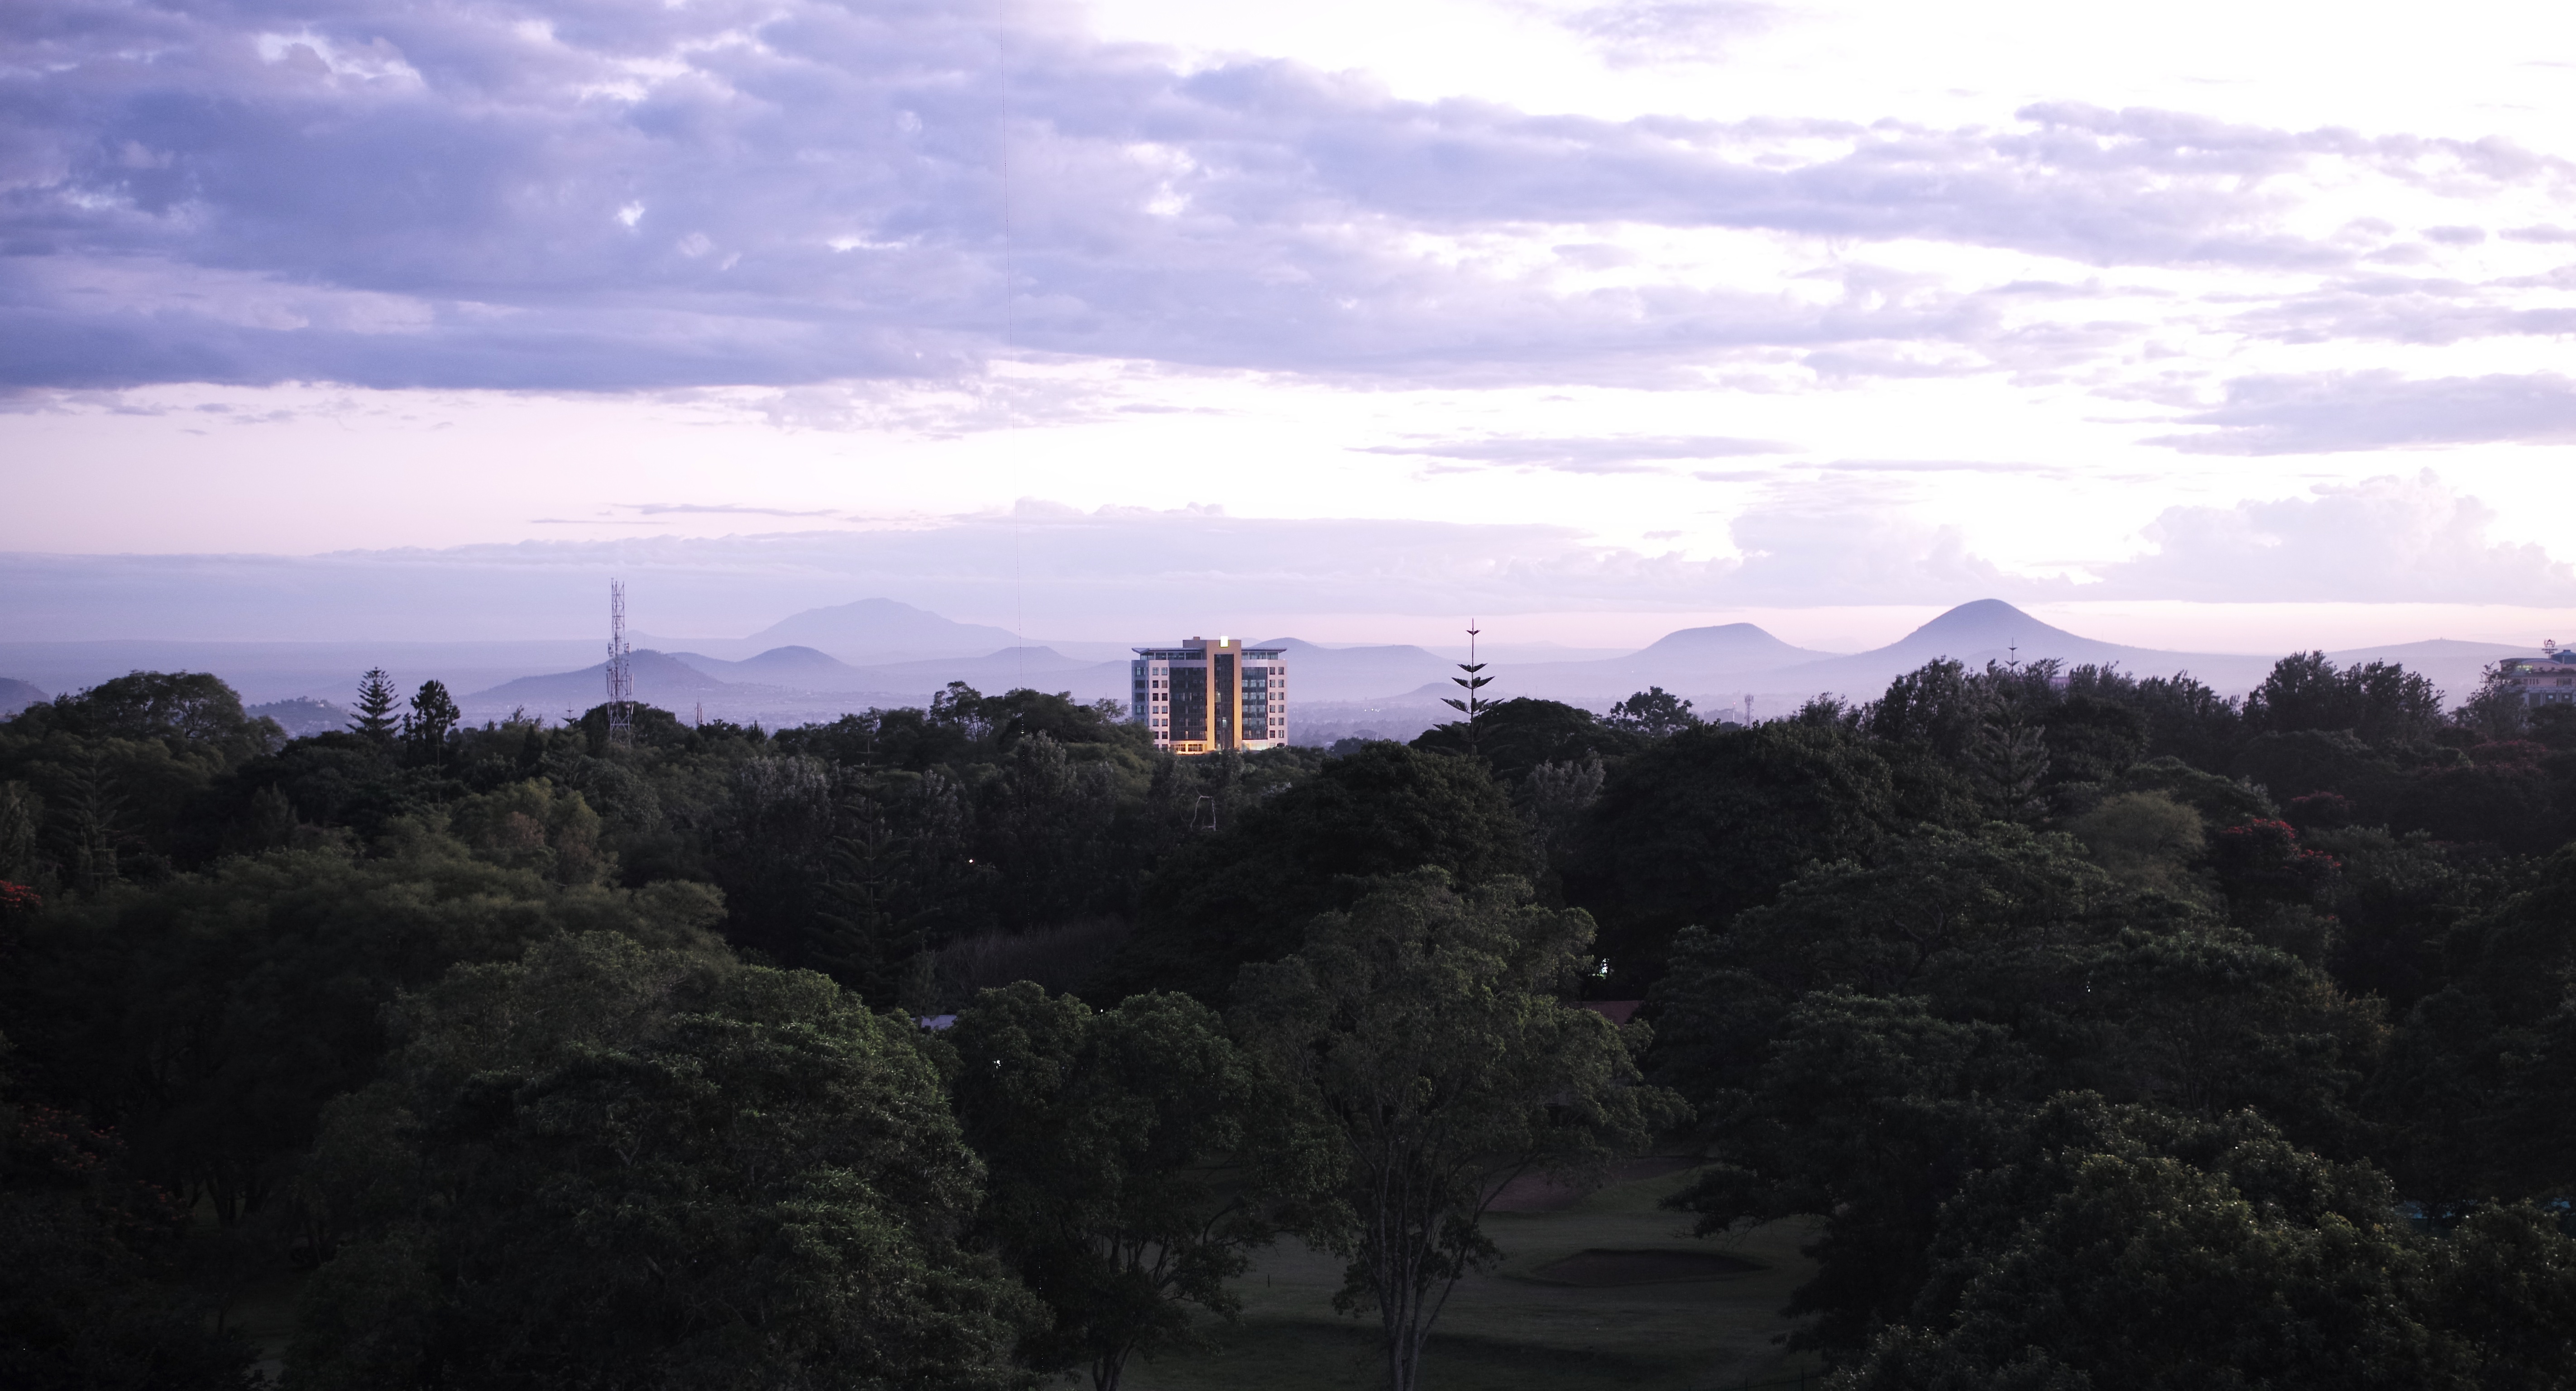
landscape, tree, horizon, mountain, cloud, sky, sunset, morning, hill, river, valley, travel, dusk, evening, africa, tanzania, arusha, mountainous landforms